Dante Gabriel Rossetti

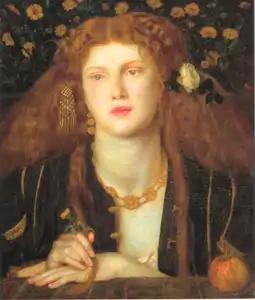
"Bocca Baciata" (1859), modelled by Fanny Cornforth, signalled a new direction in Rossetti's work. (Museum of Fine Arts, Boston)

One of Rossetti's most prominent contributions to illustration was the collaborative book, "Poems" by Alfred, Lord Tennyson (published by Edward Moxon in 1857 and known colloquially as the 'Moxon Tennyson'). Moxon envisioned Royal Academicians as the illustrators for the ambitious project, but this vision was quickly disrupted once Millais, a founding member of the Pre-Raphaelite Brotherhood, became involved in the project. Millais recruited William Holman Hunt and Rossetti for the project, and the involvement of these artists reshaped the entire production of the book. In reference to the Pre-Raphaelite illustrations, Laurence Housman wrote "[...] The illustrations of the Pre-Raphaelites were personal and intellectual readings of the poems to which they belonged, not merely echoes in line of the words of the text." The Pre-Raphaelites' visualization of Tennyson's poems indicated the range of possibilities in interpreting written works, as did their unique approach to visualizing narrative on the canvas.